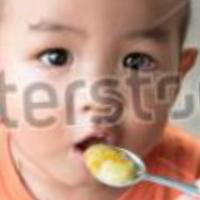
Age group: age 01-10